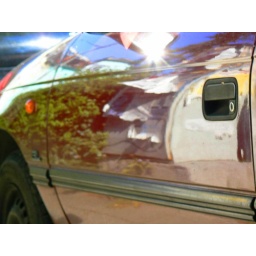
Reflection in a VERY dirty car